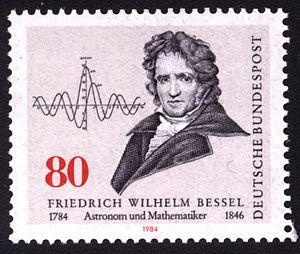
Friedrich Wilhelm Bessel est un astronome, mathématicien, géodésien et physicien allemand, connu principalement pour avoir effectué en 1838 les premières mesures précises de la distance d'une étoile et pour être le fondateur de l'école allemande d'astronomie d'observation.
L’observatoire de Königsberg était un observatoire astronomique allemand qui était attaché à l’université de Königsberg, dorénavant baptisée Kaliningrad.